Pinghu station

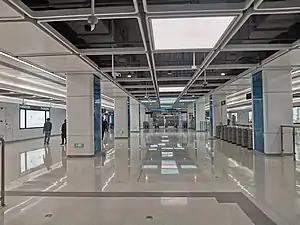
Concourse

Pinghu station, is a station on Line 10 of the Shenzhen Metro. It opened on August 18, 2020.